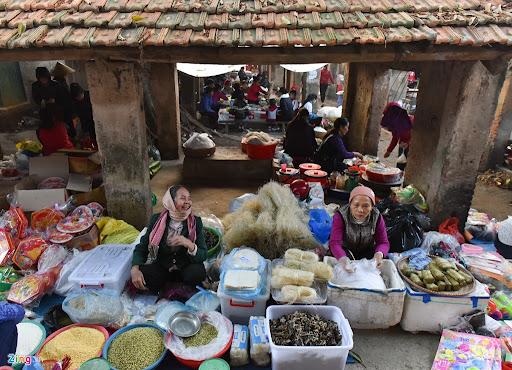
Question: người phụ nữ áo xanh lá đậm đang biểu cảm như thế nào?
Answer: người phụ nữ áo xanh lá đậm đang cười